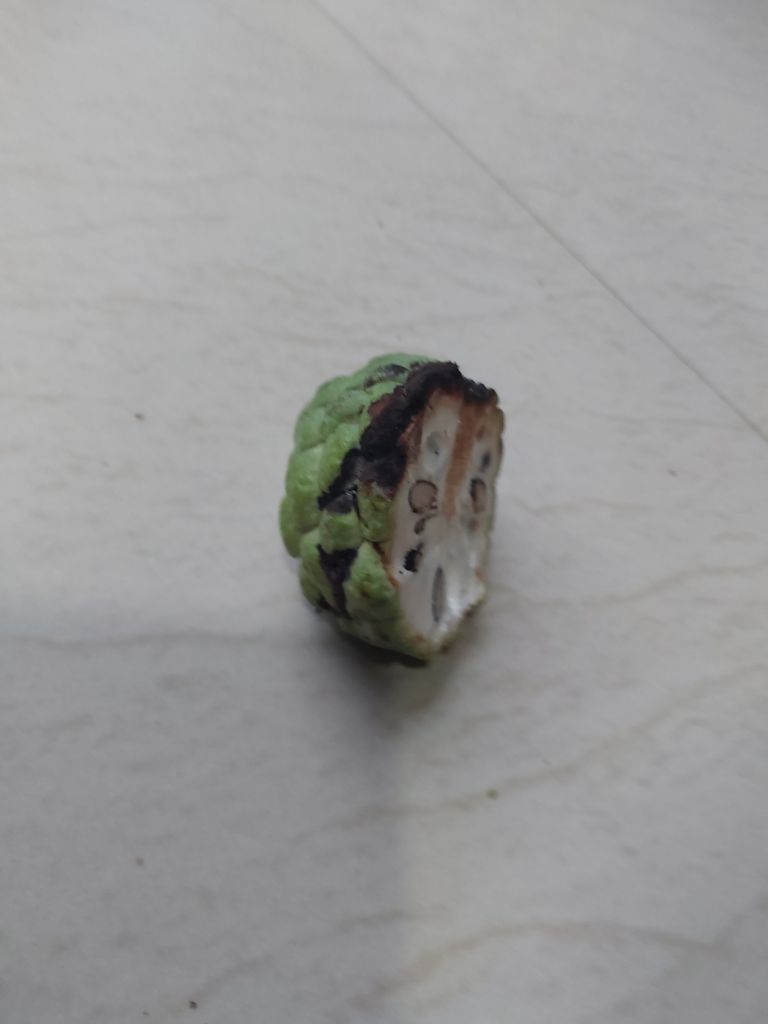
Disease label: Diplodia Rot